Arizona State Route 24

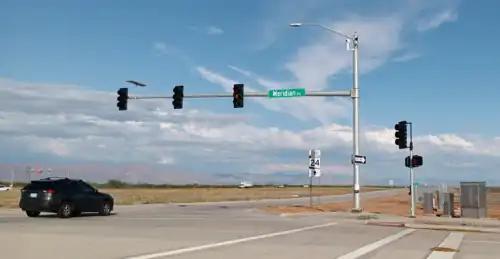
The intersection of Meridian Road and SR 24 in Arizona, prior to the full interchange being built there

Route 24's extension, opened in August 2022, has been labeled as an "interim" phase. This is due to the fact that the freeway lanes will travel on the ramps and service roads at each intersection.